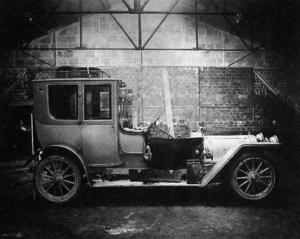
A Delaunay Belleville de Mr. Normand du braquage de la Rue Ordenner, retrouvée a Dieppe. volé par Banda a Bonnot at 1911. Português: A Delaunay Belleville roubada do Mr. Normand pelo Bando Bonnot em dezembro de 1911, e utilizada no assalto da Rua Ordenner, encontrada em Dieppe.
Marius Barbarou, né le 28 octobre 1876 à Moissac et mort le 8 décembre 1956 à Neuilly-sur-Seine, est un ingénieur motoriste en automobile et aviation ainsi que pilote automobile français.